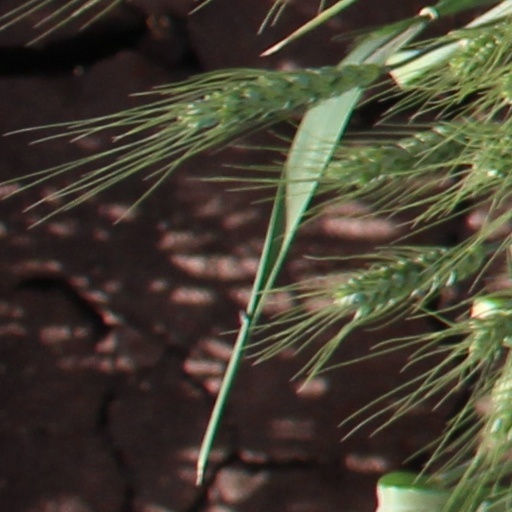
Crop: wheat